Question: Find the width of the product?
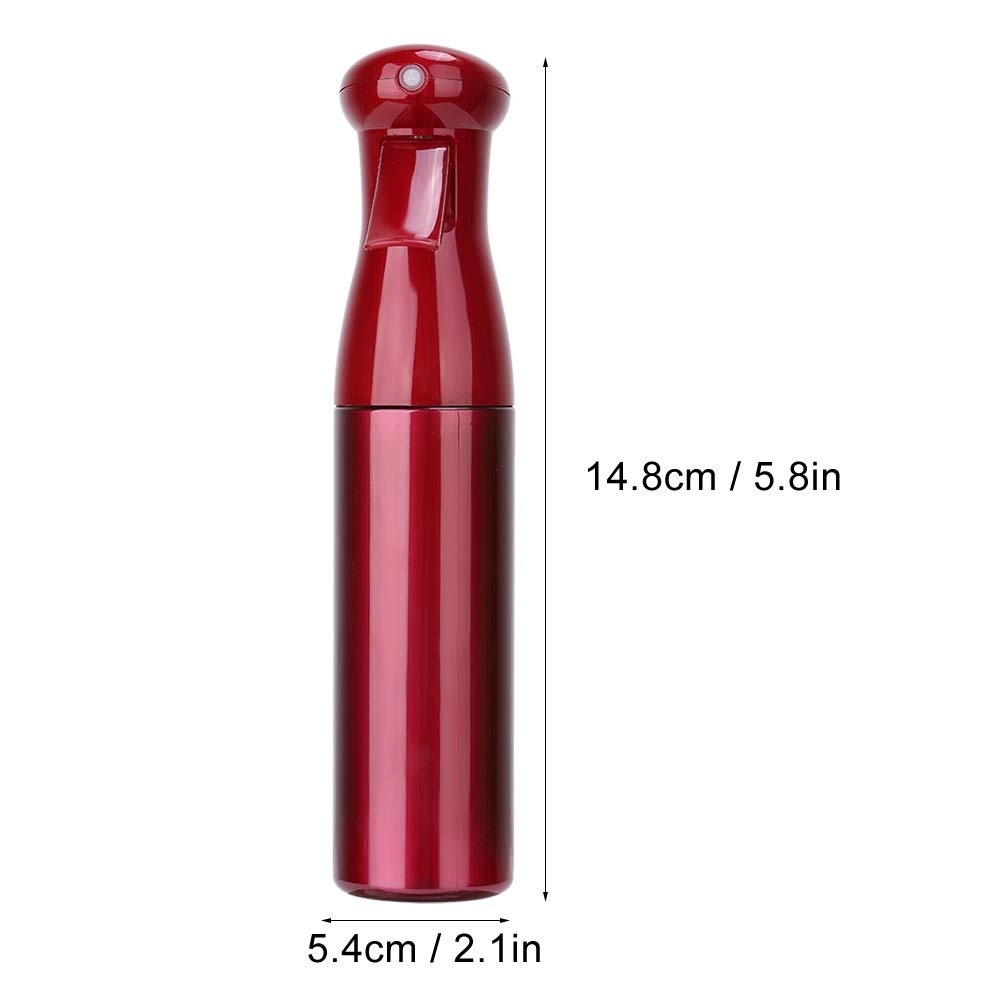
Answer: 5.4 centimetre